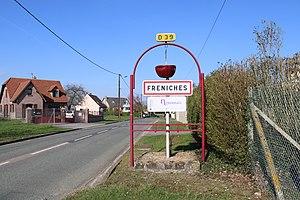
Entrée du village
Fréniches est une commune française située dans le département de l'Oise en région Hauts-de-France entre Noyon et Ham.